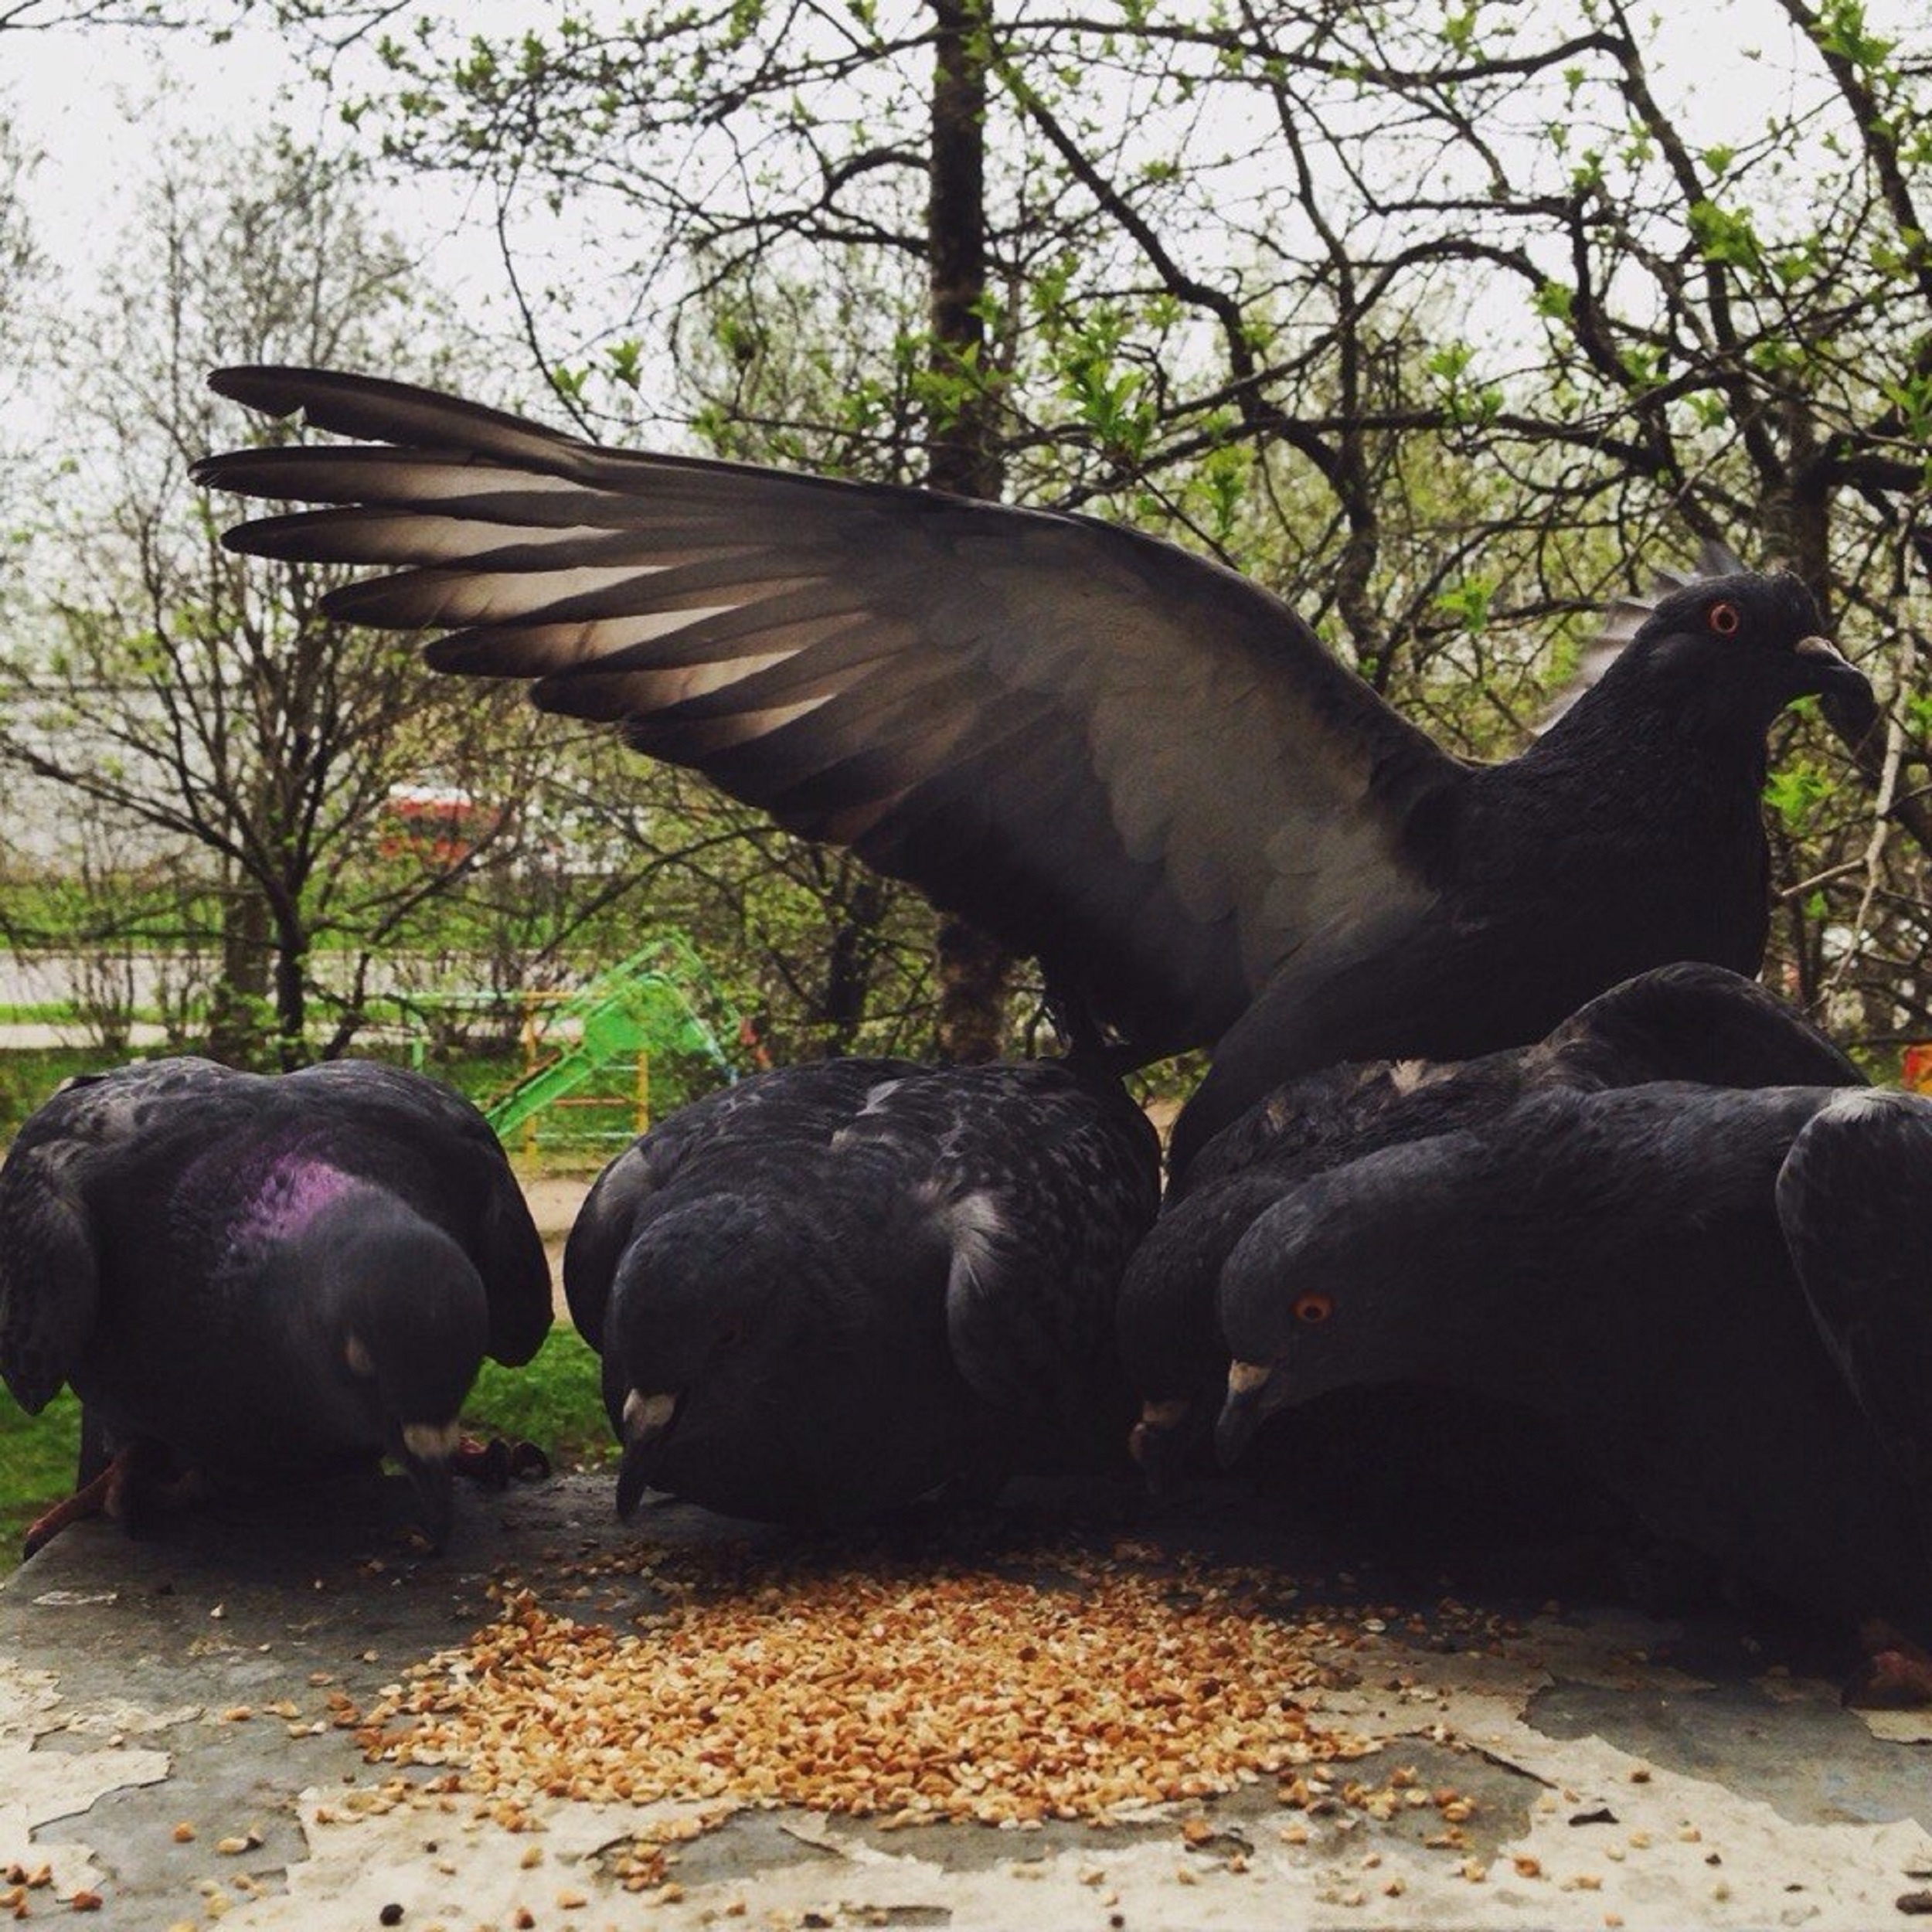
bird, wildlife, zoo, fauna, perching bird